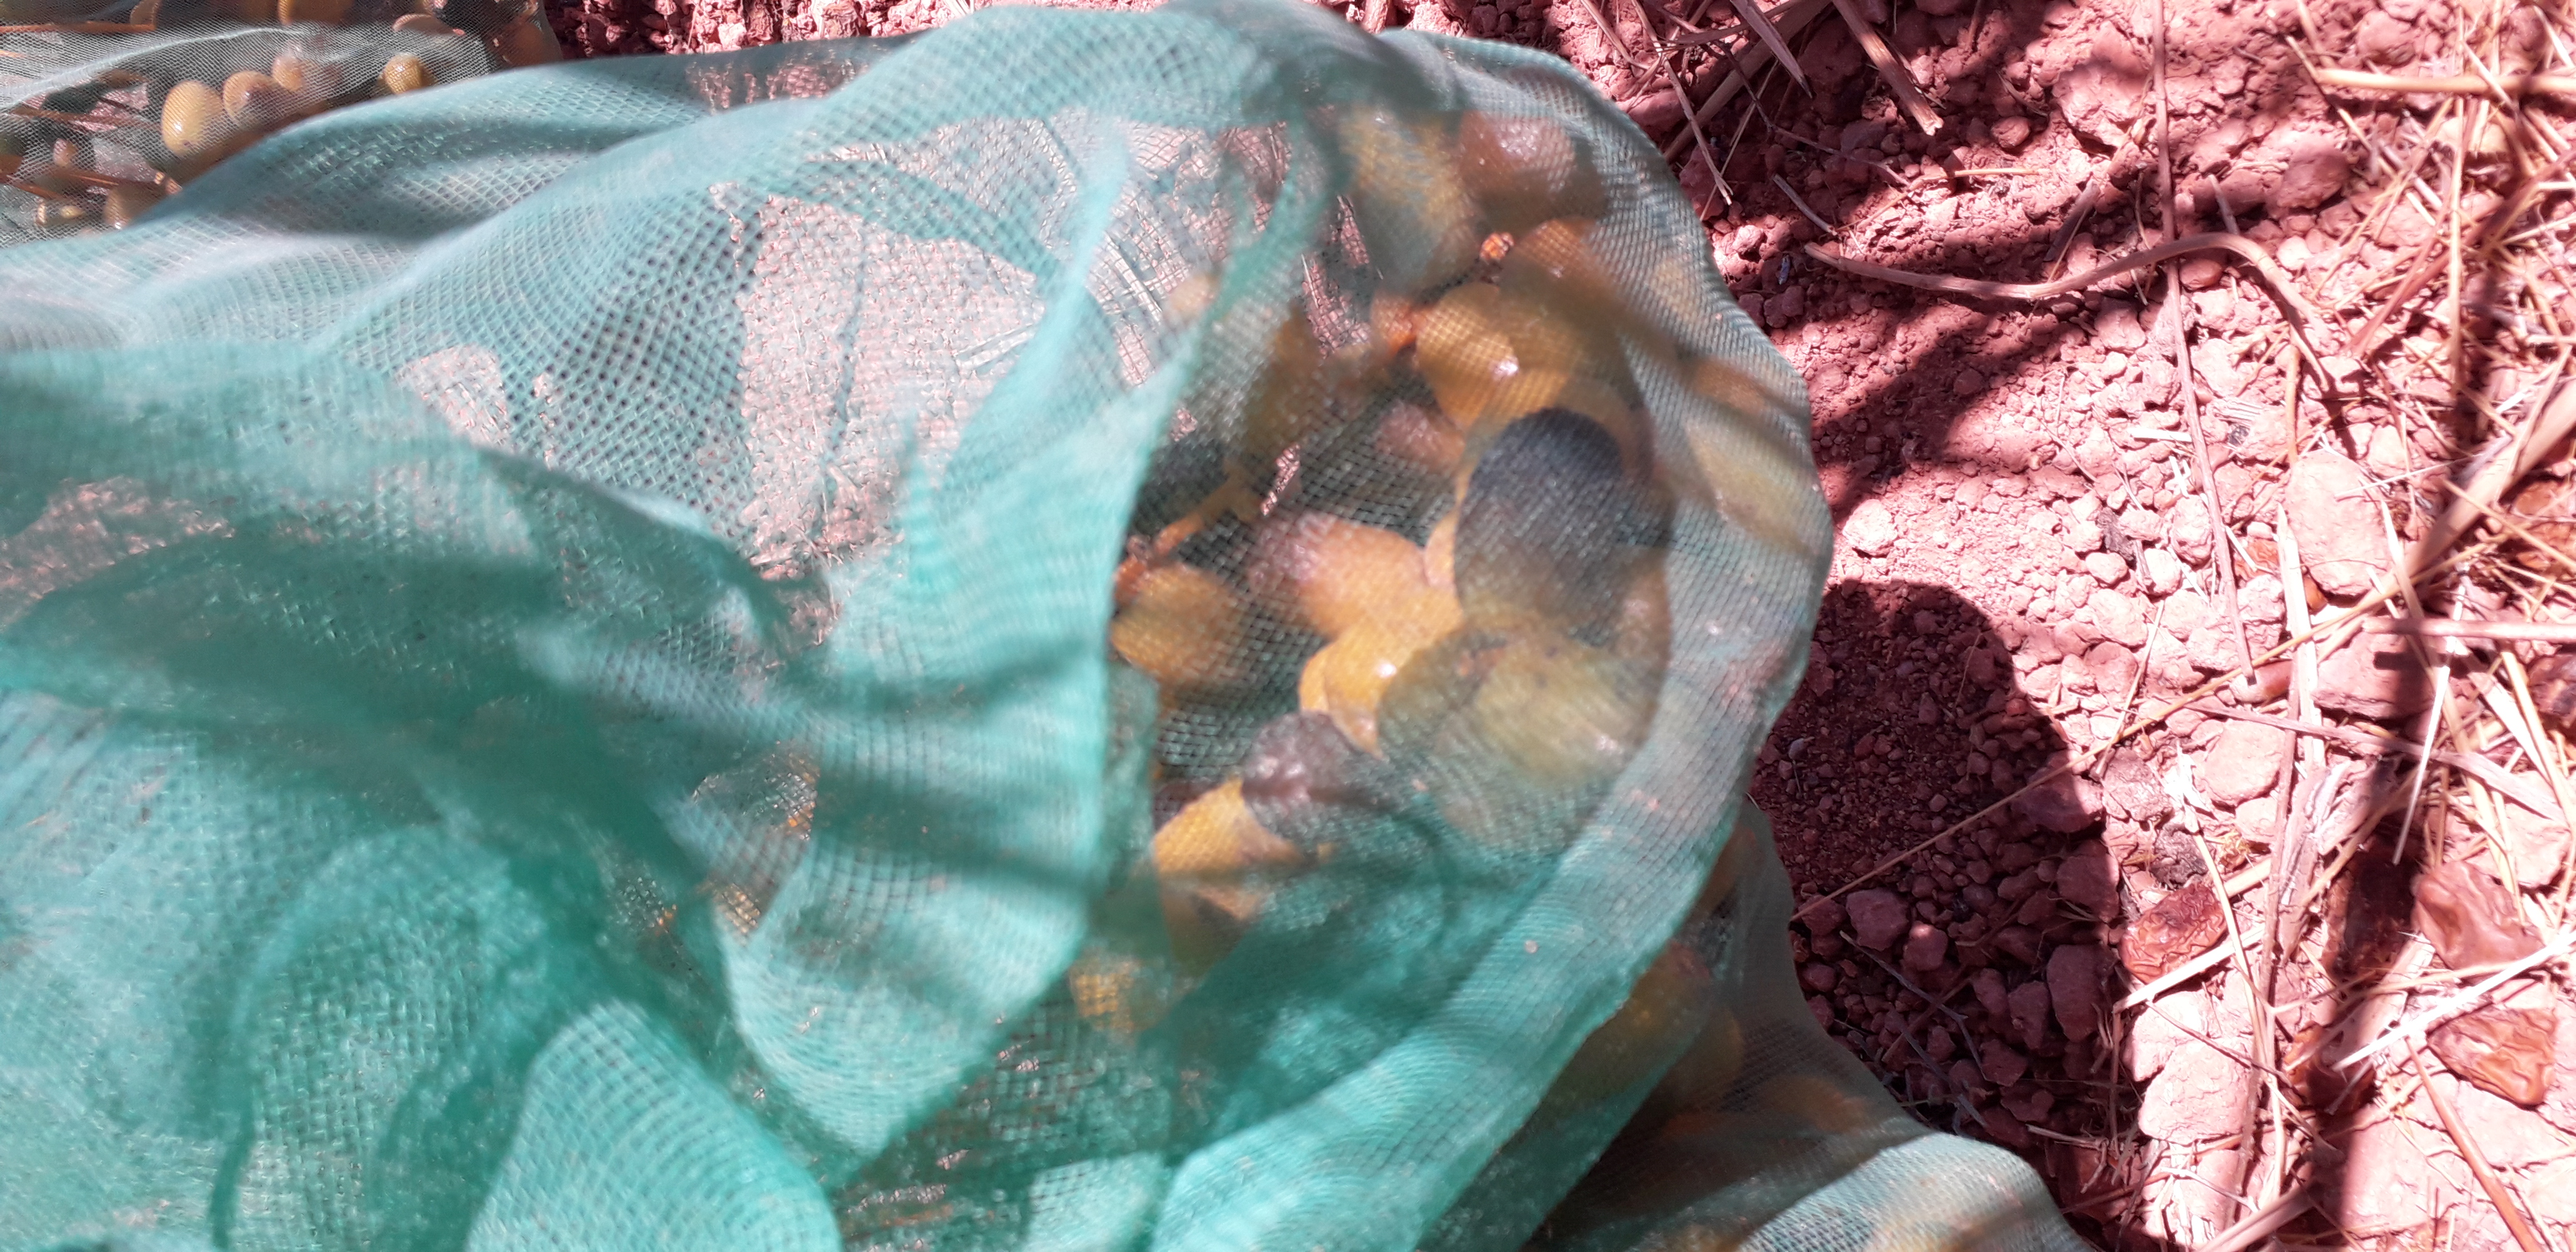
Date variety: Boufagous